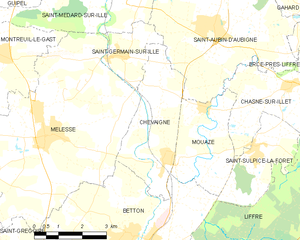
Chevaigné est une commune française située dans le département d'Ille-et-Vilaine en région Bretagne, peuplée de 2 265 habitants.